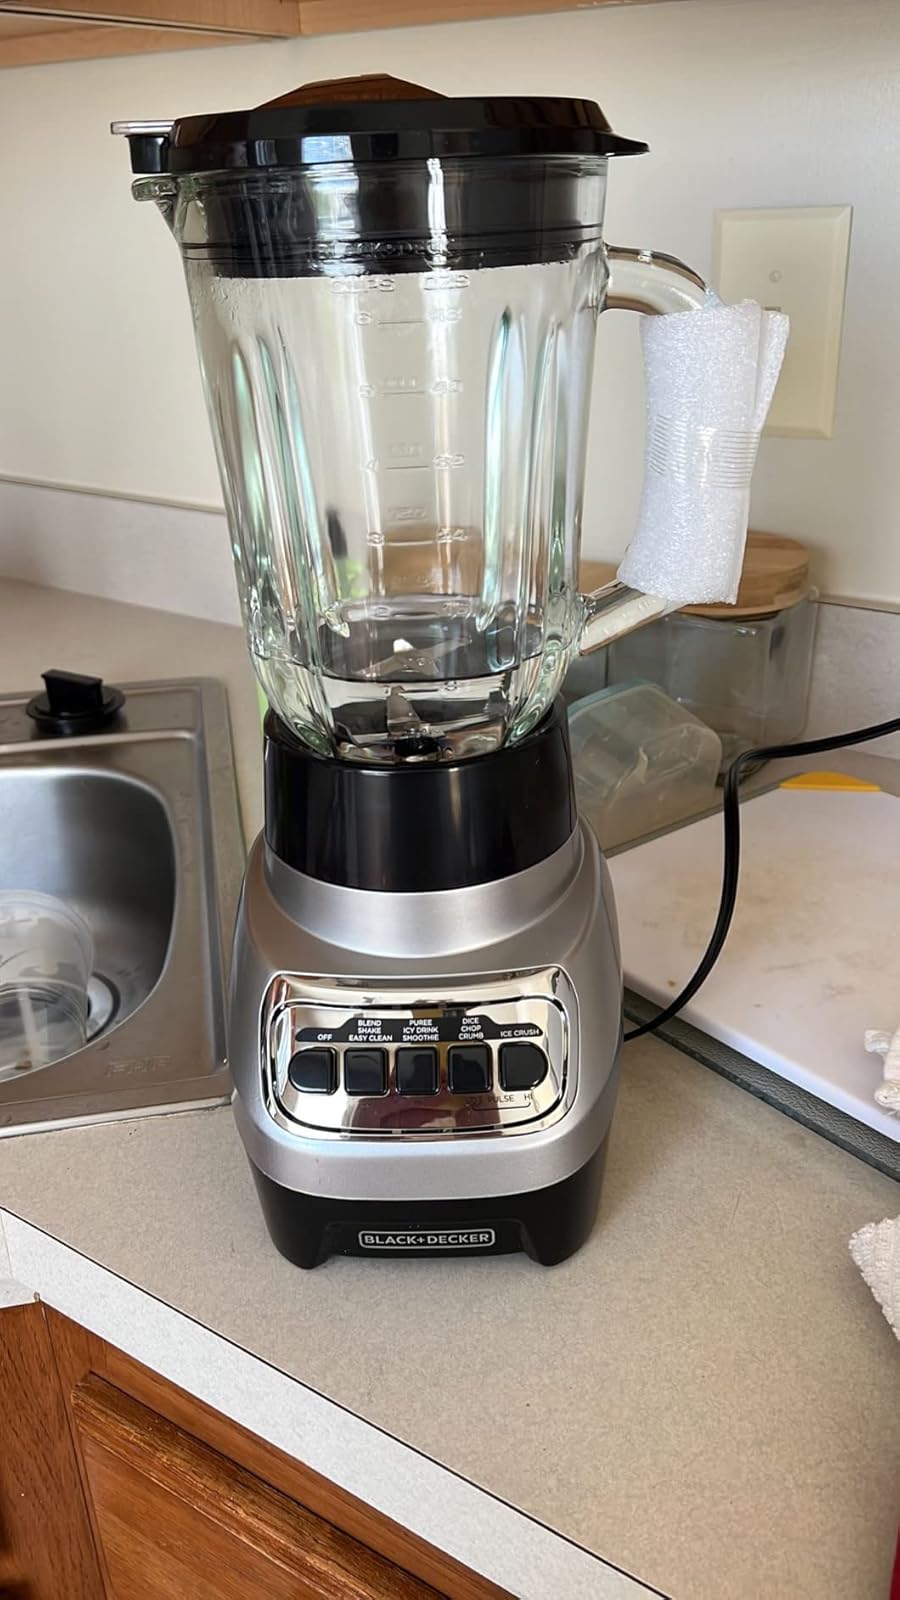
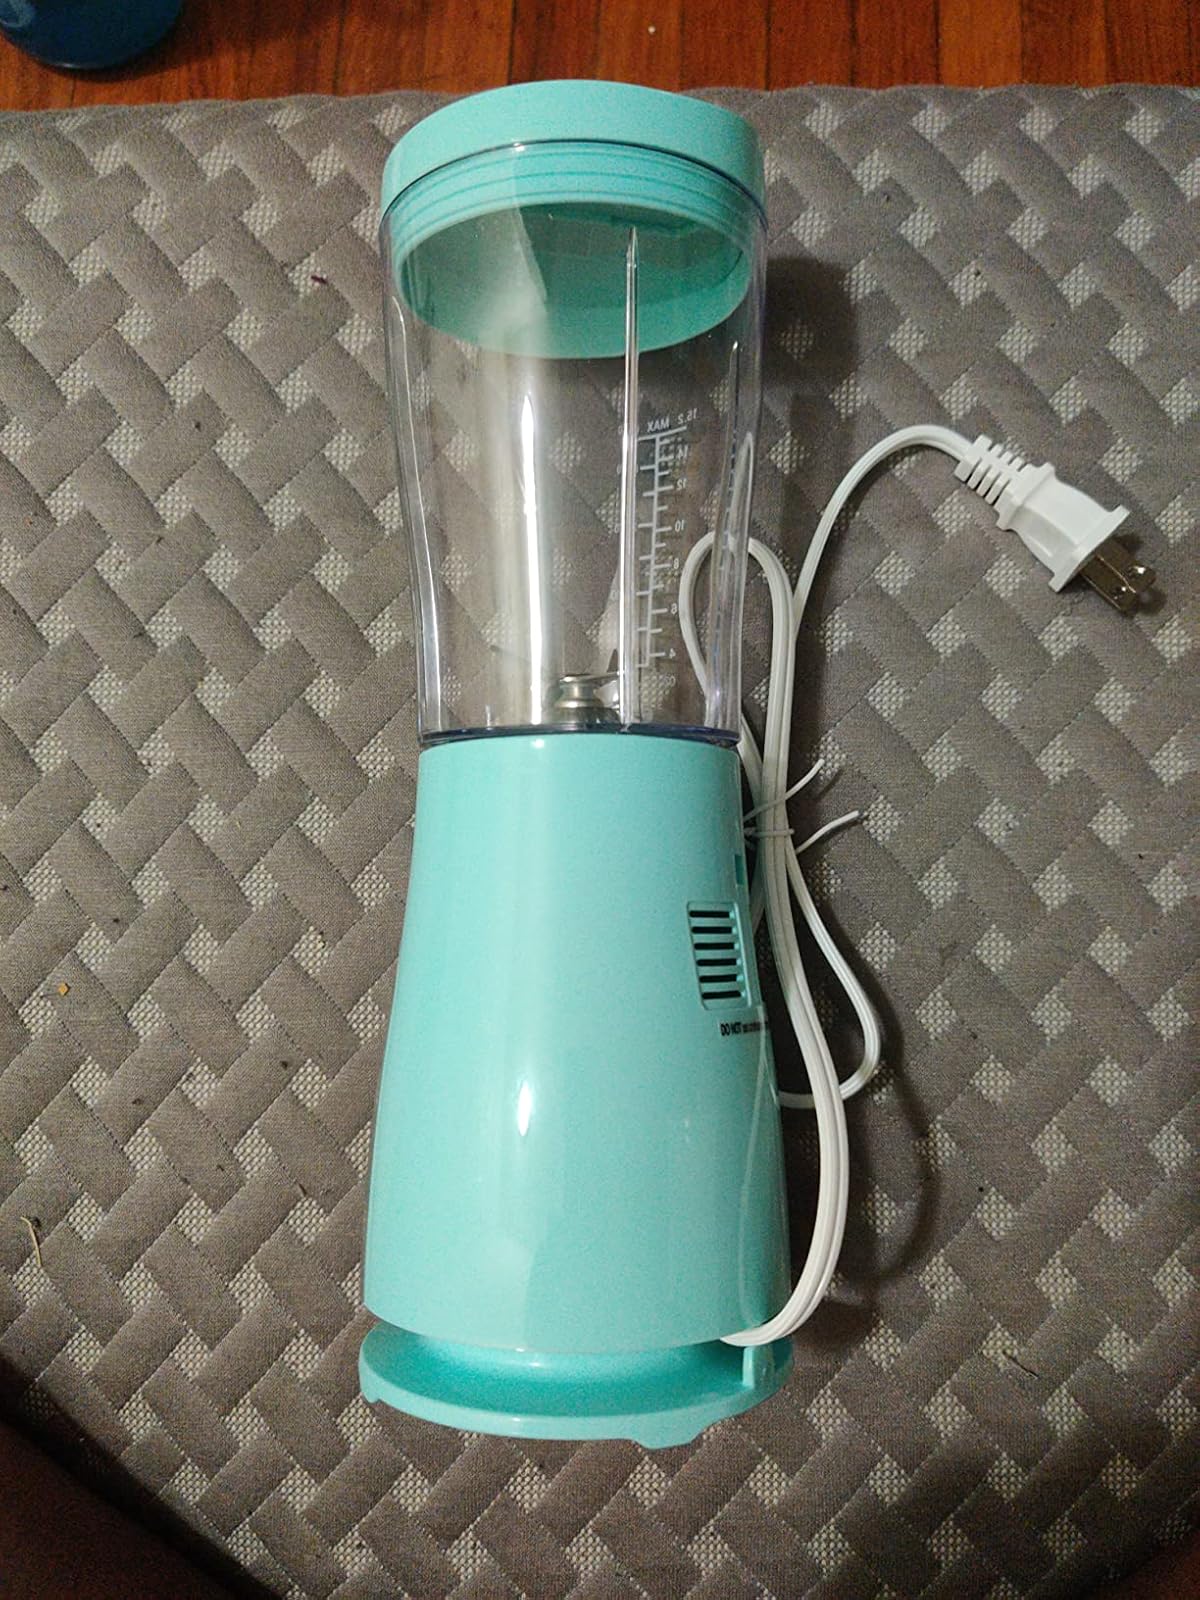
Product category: items_blender
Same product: no